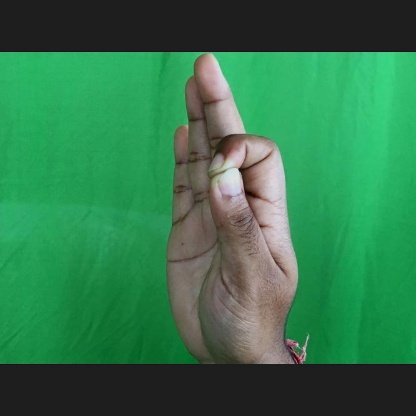
Mudra: Aralam